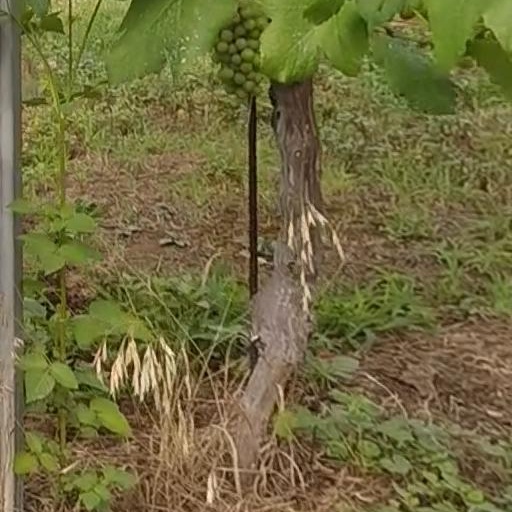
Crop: grape